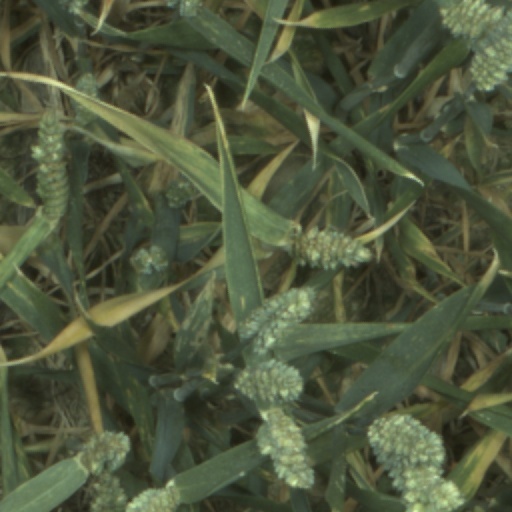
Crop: wheat